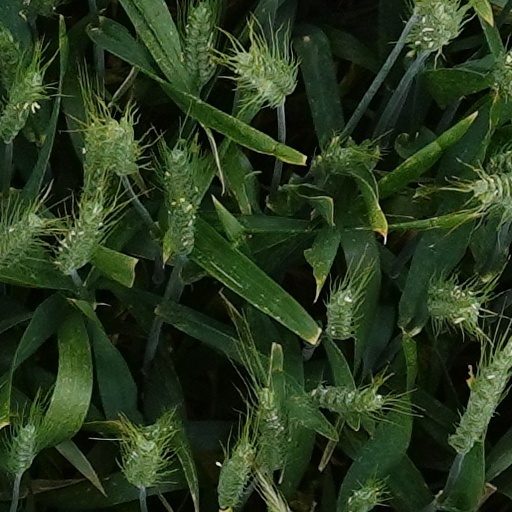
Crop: wheat